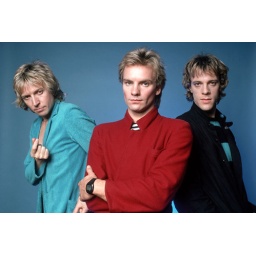
1979 --- Andy Summers in a blue blazer, Sting in a red jacket, and Stewart Copeland in a striped shirt. --- Image by